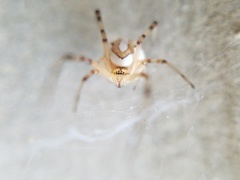
Species: Lactrodectus_hesperus